Prelude to the Iraq War

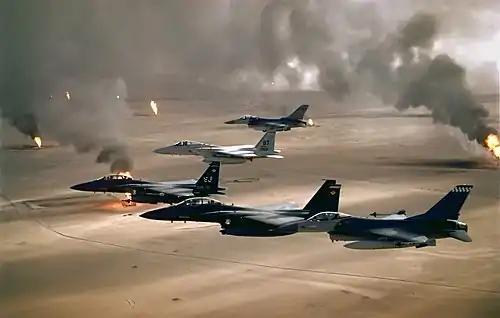
U.S. Air Force F-15Es, F-16s, and a F-15C flying over burning Kuwaiti oil wells

On 2 August 1990, Saddam invaded Kuwait, initially claiming assistance to "Kuwaiti revolutionaries", thus sparking an international crisis. On 4 August an Iraqi-backed "Provisional Government of Free Kuwait" was proclaimed, but a total lack of legitimacy and support for it led to an 8 August announcement of a "merger" of the two countries. On 28 August Kuwait formally became the 19th Governorate of Iraq. Just two years after the 1988 Iraq and Iran truce, "Saddam did what his Gulf patrons had earlier paid him to prevent." Having removed the threat of Iranian fundamentalism he "overran Kuwait and confronted his Gulf neighbors in the name of Arab nationalism and Islam." Saddam justified the invasion of Kuwait in 1990 by claiming that Kuwait had always been an integral part of Iraq and only became an independent nation due to the interference of the British Empire. Soon after his conquest of Kuwait, Saddam began verbally attacking the Saudis. He argued that the US-supported Saudi state was an illegitimate and unworthy guardian of the holy cities of Mecca and Medina. He combined the language of the Islamist groups that had recently fought in Afghanistan with the rhetoric Iran had long used to attack the Saudis.